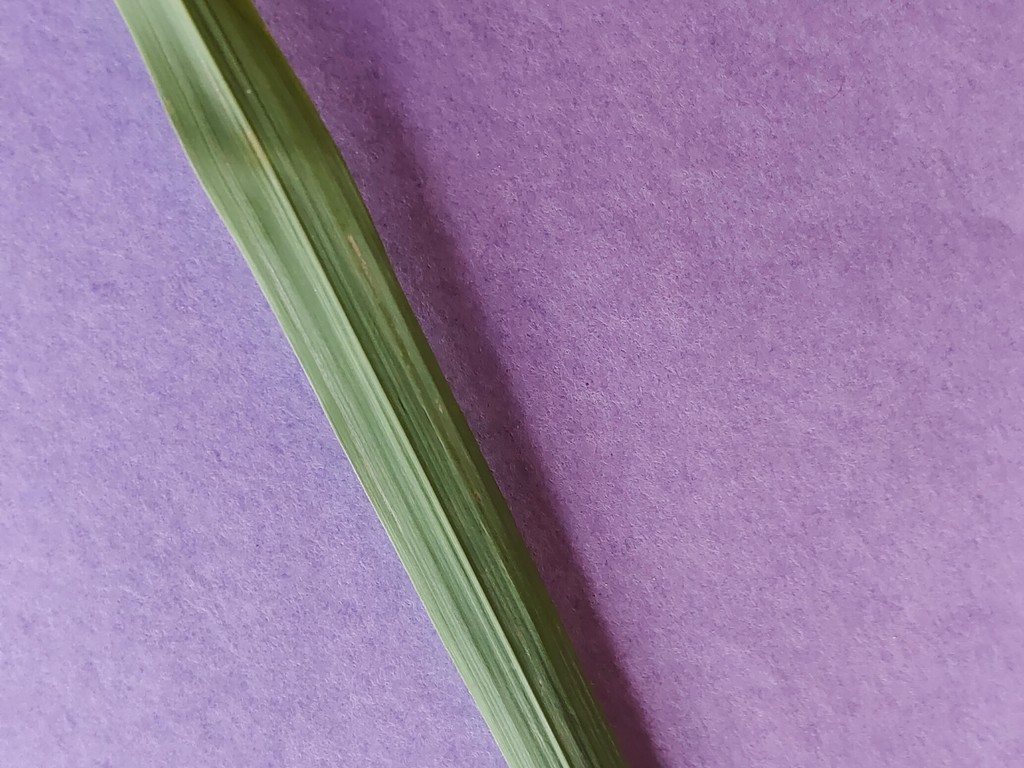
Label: Healthy